Phra Chuthathut Palace

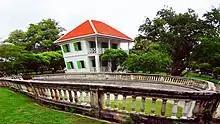
Vadhana Building

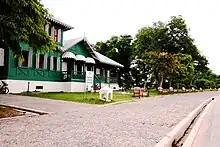
Sea View Building

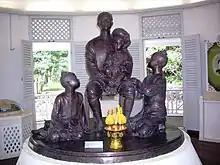
Statue of King Rama V with his children in Phongsri Building

In 1888 Queen Saovabha Phongsri and Crown Prince Vajiravudh were sick and were advised by their physician to stay at Ko Sichang until better. Ko Sichang was also where Prince Asdang Dejavudh recovered from an illness. In 1889, King Chulalongkorn built three patient wards, naming them the "Vadhana Building" after Queen Savang Vadhana, the "Phongsri Building" after Queen Saovabha Phongsri, and the "Apirom Building" after Princess Saisavali Bhiromya. In 1892, King Chulalongkorn was resting at Ko Sichang. At that time Queen Saovabha Phongsri was pregnant, so the king built a summer palace and named it "Phra Chuthathut Palace" after his son, Prince Chudadhuj Dharadilok who was born on the island. The palace was composed of four throne hall and 14 royal houses.